The Bengal Club

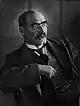
Rudyard Kipling

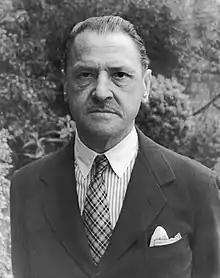
W. Somerset Maugham

By the 1850s, the Bengal Club's membership remained confined to a few titled noblemen, senior government and military officials, and judges. In the 1880s, the club's membership was, by contrast, described as comprising "chiefly barristers, merchants, and bankers, with a sprinkling of civilian and military men." Notable club presidents in British India included serving or future Governors-General of India and other countries (such as Metcalfe, Lord Ellenborough, Sir John Peter Grant, Sir Henry Bartle Frere and Sir Hugh Lansdown Stephenson); serving or future Chief Justices and Advocates General (such as Sir James William Colville, Sir George Claus Rankin and Sir James Tisdall Woodroffe); senior military officers (such as Sir Willoughby Cotton and Sir James Outram); senior civil servants (such as Sir Clement Hindley); and presidents of the Bengal Chamber of Commerce and Industry (such as Robert Steel, John Johnstone Jardine Keswick and Sir Apcar Alexander Apcar).